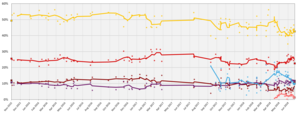
Des élections législatives, ont lieu en Turquie le 24 juin 2018, le même jour qu'une élection présidentielle, dans le cadre des élections générales. Convoquées de manière anticipée, presque un an et demi avant l'échéance normale, le 3 novembre 2019, ces élections marqueront le passage de la Turquie d'un régime parlementaire à un régime présidentiel. Le Parti de la justice et du développement du président en exercice Recep Tayyip Erdoğan, donné comme grand favori du scrutin, perd de peu la majorité absolue des sièges qu'il détenait à lui seul à la Grande Assemblée nationale, mais dispose d'une majorité absolue grâce à son alliance avec le Parti d'action nationaliste.